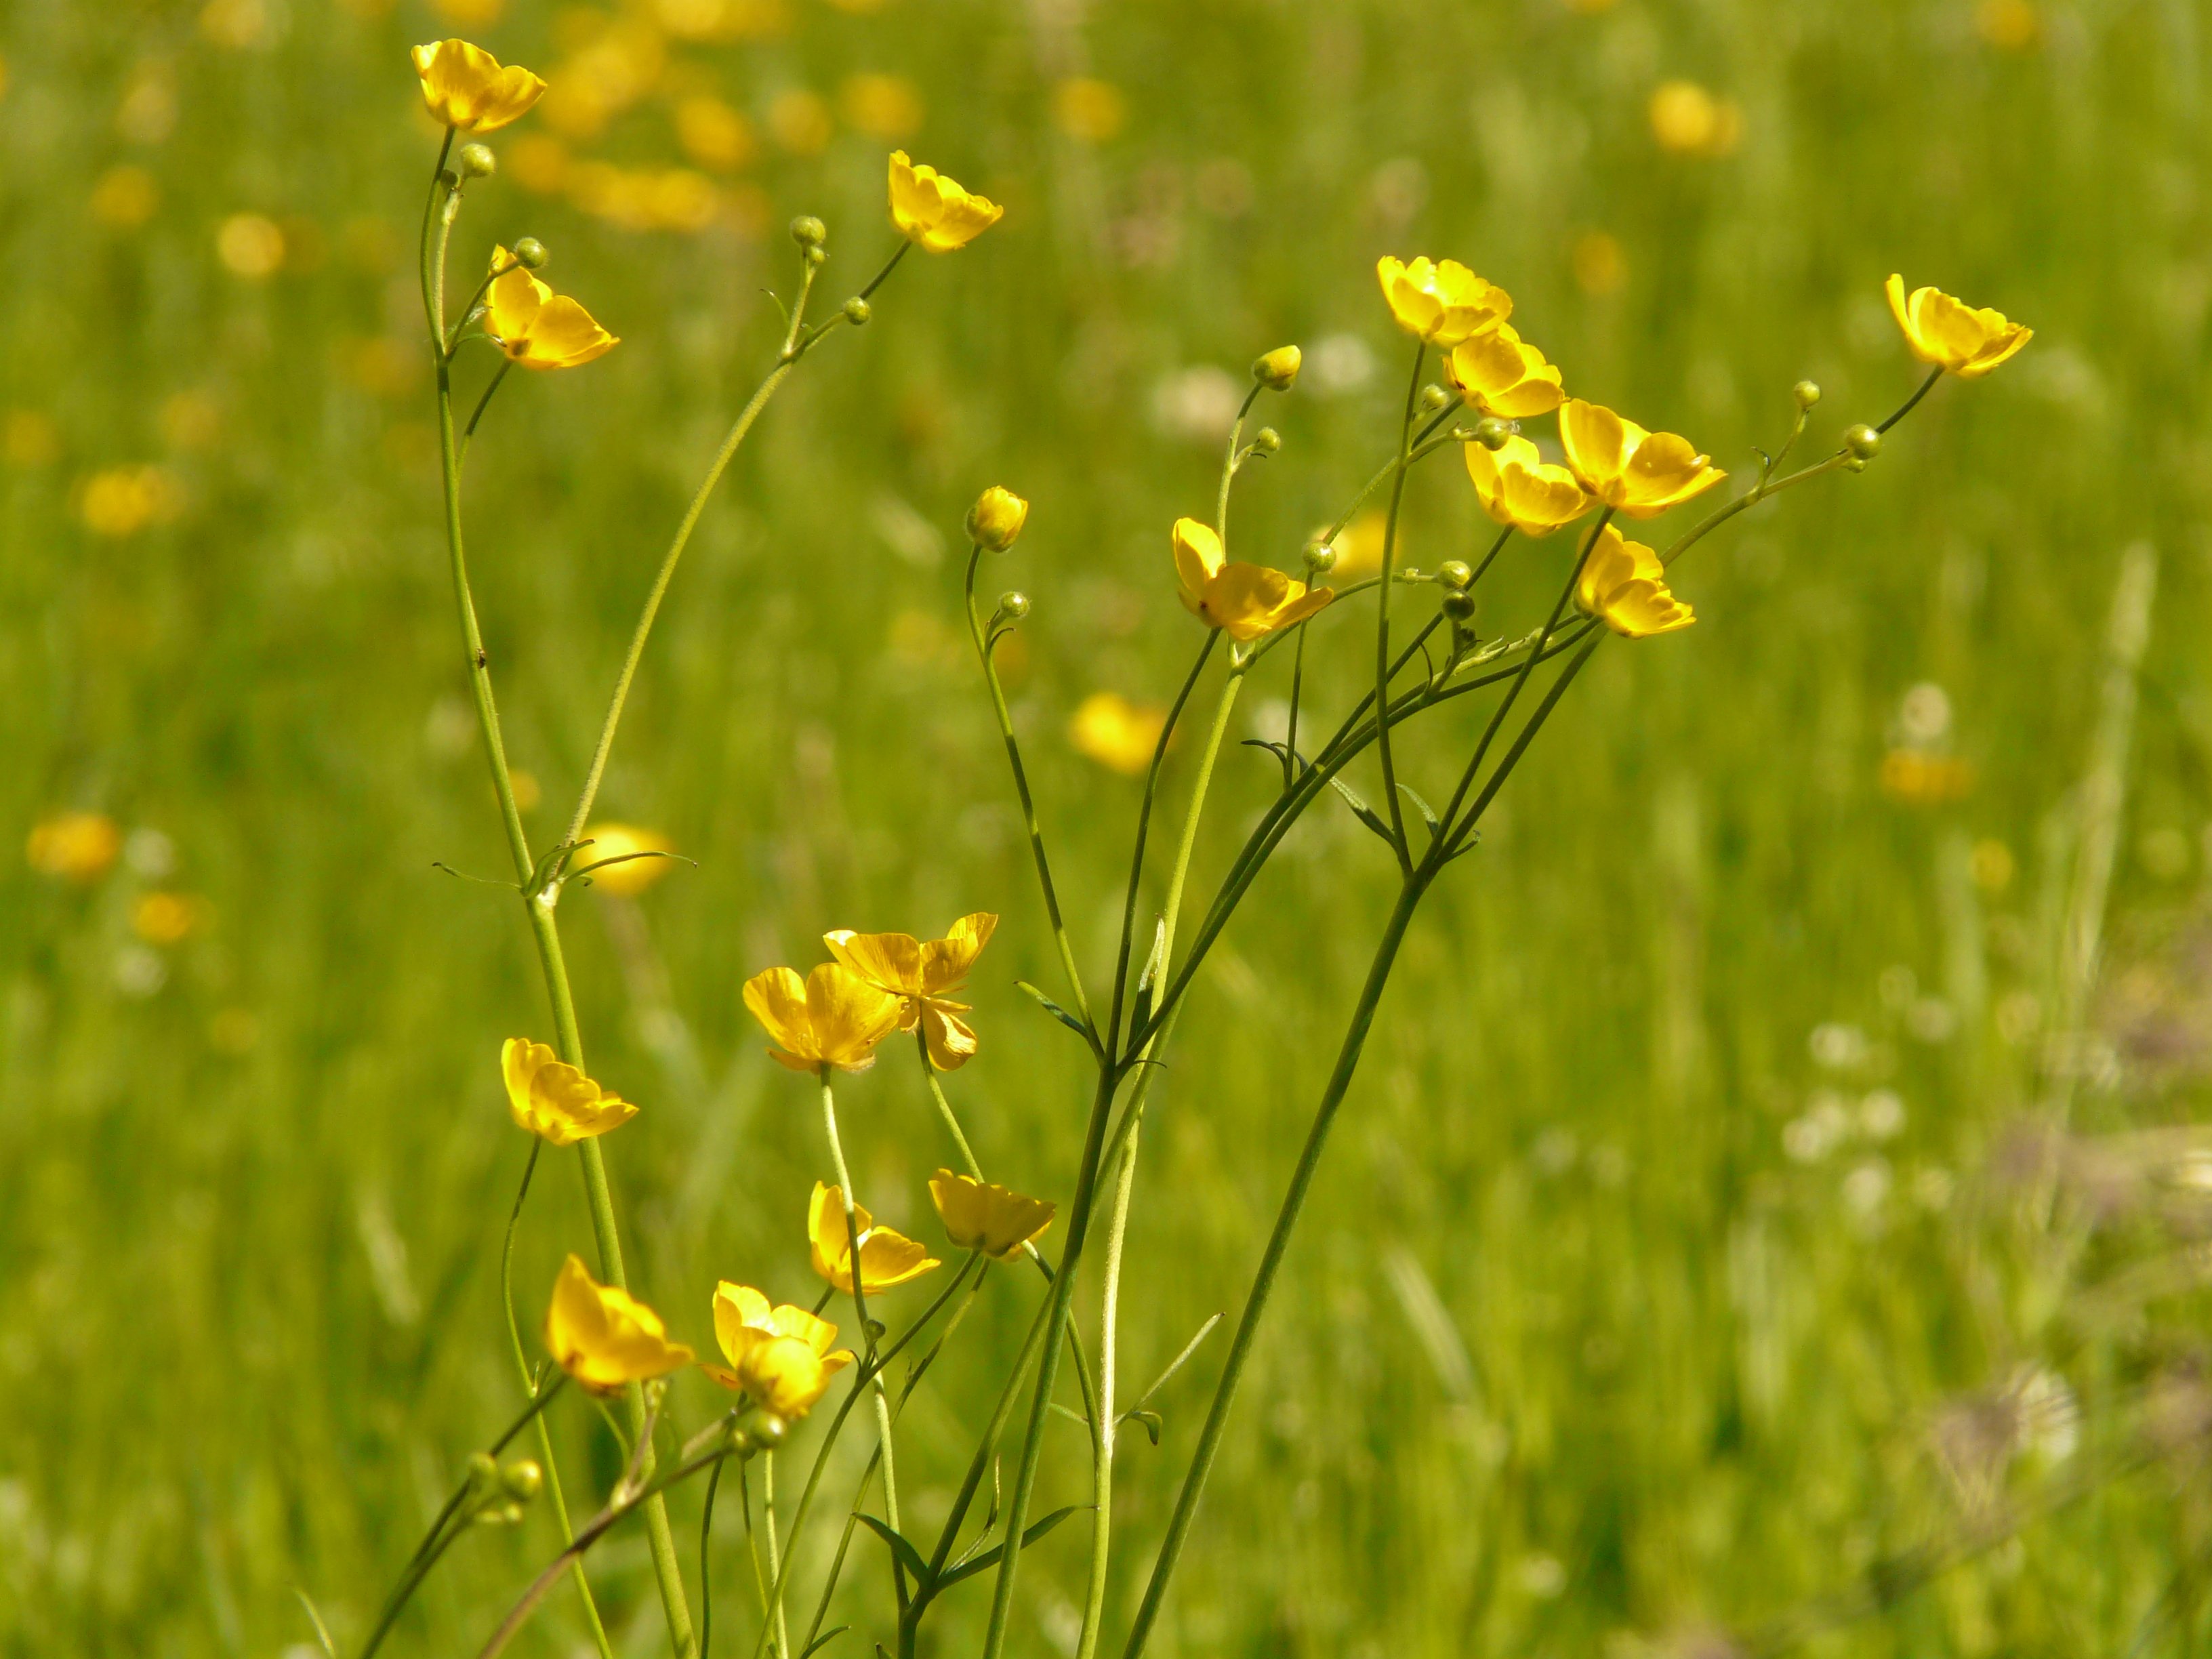
nature, grass, plant, field, meadow, prairie, sunlight, flower, food, produce, vegetable, crop, yellow, agriculture, flora, rapeseed, wildflower, pointed flower, grassland, habitat, canola, buttercup, idyll, mustard, brassica, macro photography, flowering plant, natural environment, grass family, land plant, mustard plant, brassica rapa, flatweed